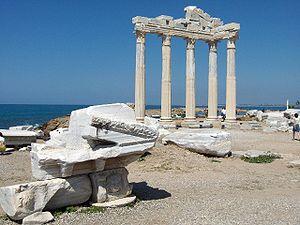
La Riviera turque est une région géographique le long de la côte méditerranéenne de la Turquie dans les provinces d'Antalya, de Muğla, d'Aydın, le sud de la province d'Izmir et la partie occidentale de la province de Mersin. La combinaison d'un climat favorable, d'une mer chaude propice à l'héliotropisme, d'une côte s'étendant sur un millier de kilomètres sur les bords de la mer Égée et de la mer Méditerranée, et d'un grand nombre de sites naturels et archéologiques, font de la Riviera turque une destination touristique internationalement reconnue.